Tapir-class landing ship

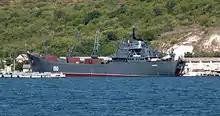

A newer type of amphibious warship followed in the late 1950s, a true Landing Ship, Tank (LST) that was named Project 1171 and also designated Tapir. Labelled "Large Landing Ship", her displacement was 4,360 tons full load and could transport up to 313 troops and 20 tanks. Additional vehicles could be stored on the upper deck. NATO gave these ships the code name "Alligator", and several subtypes were created.